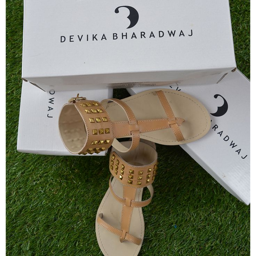
a woman with good shoes is never ugly . film costumer designer